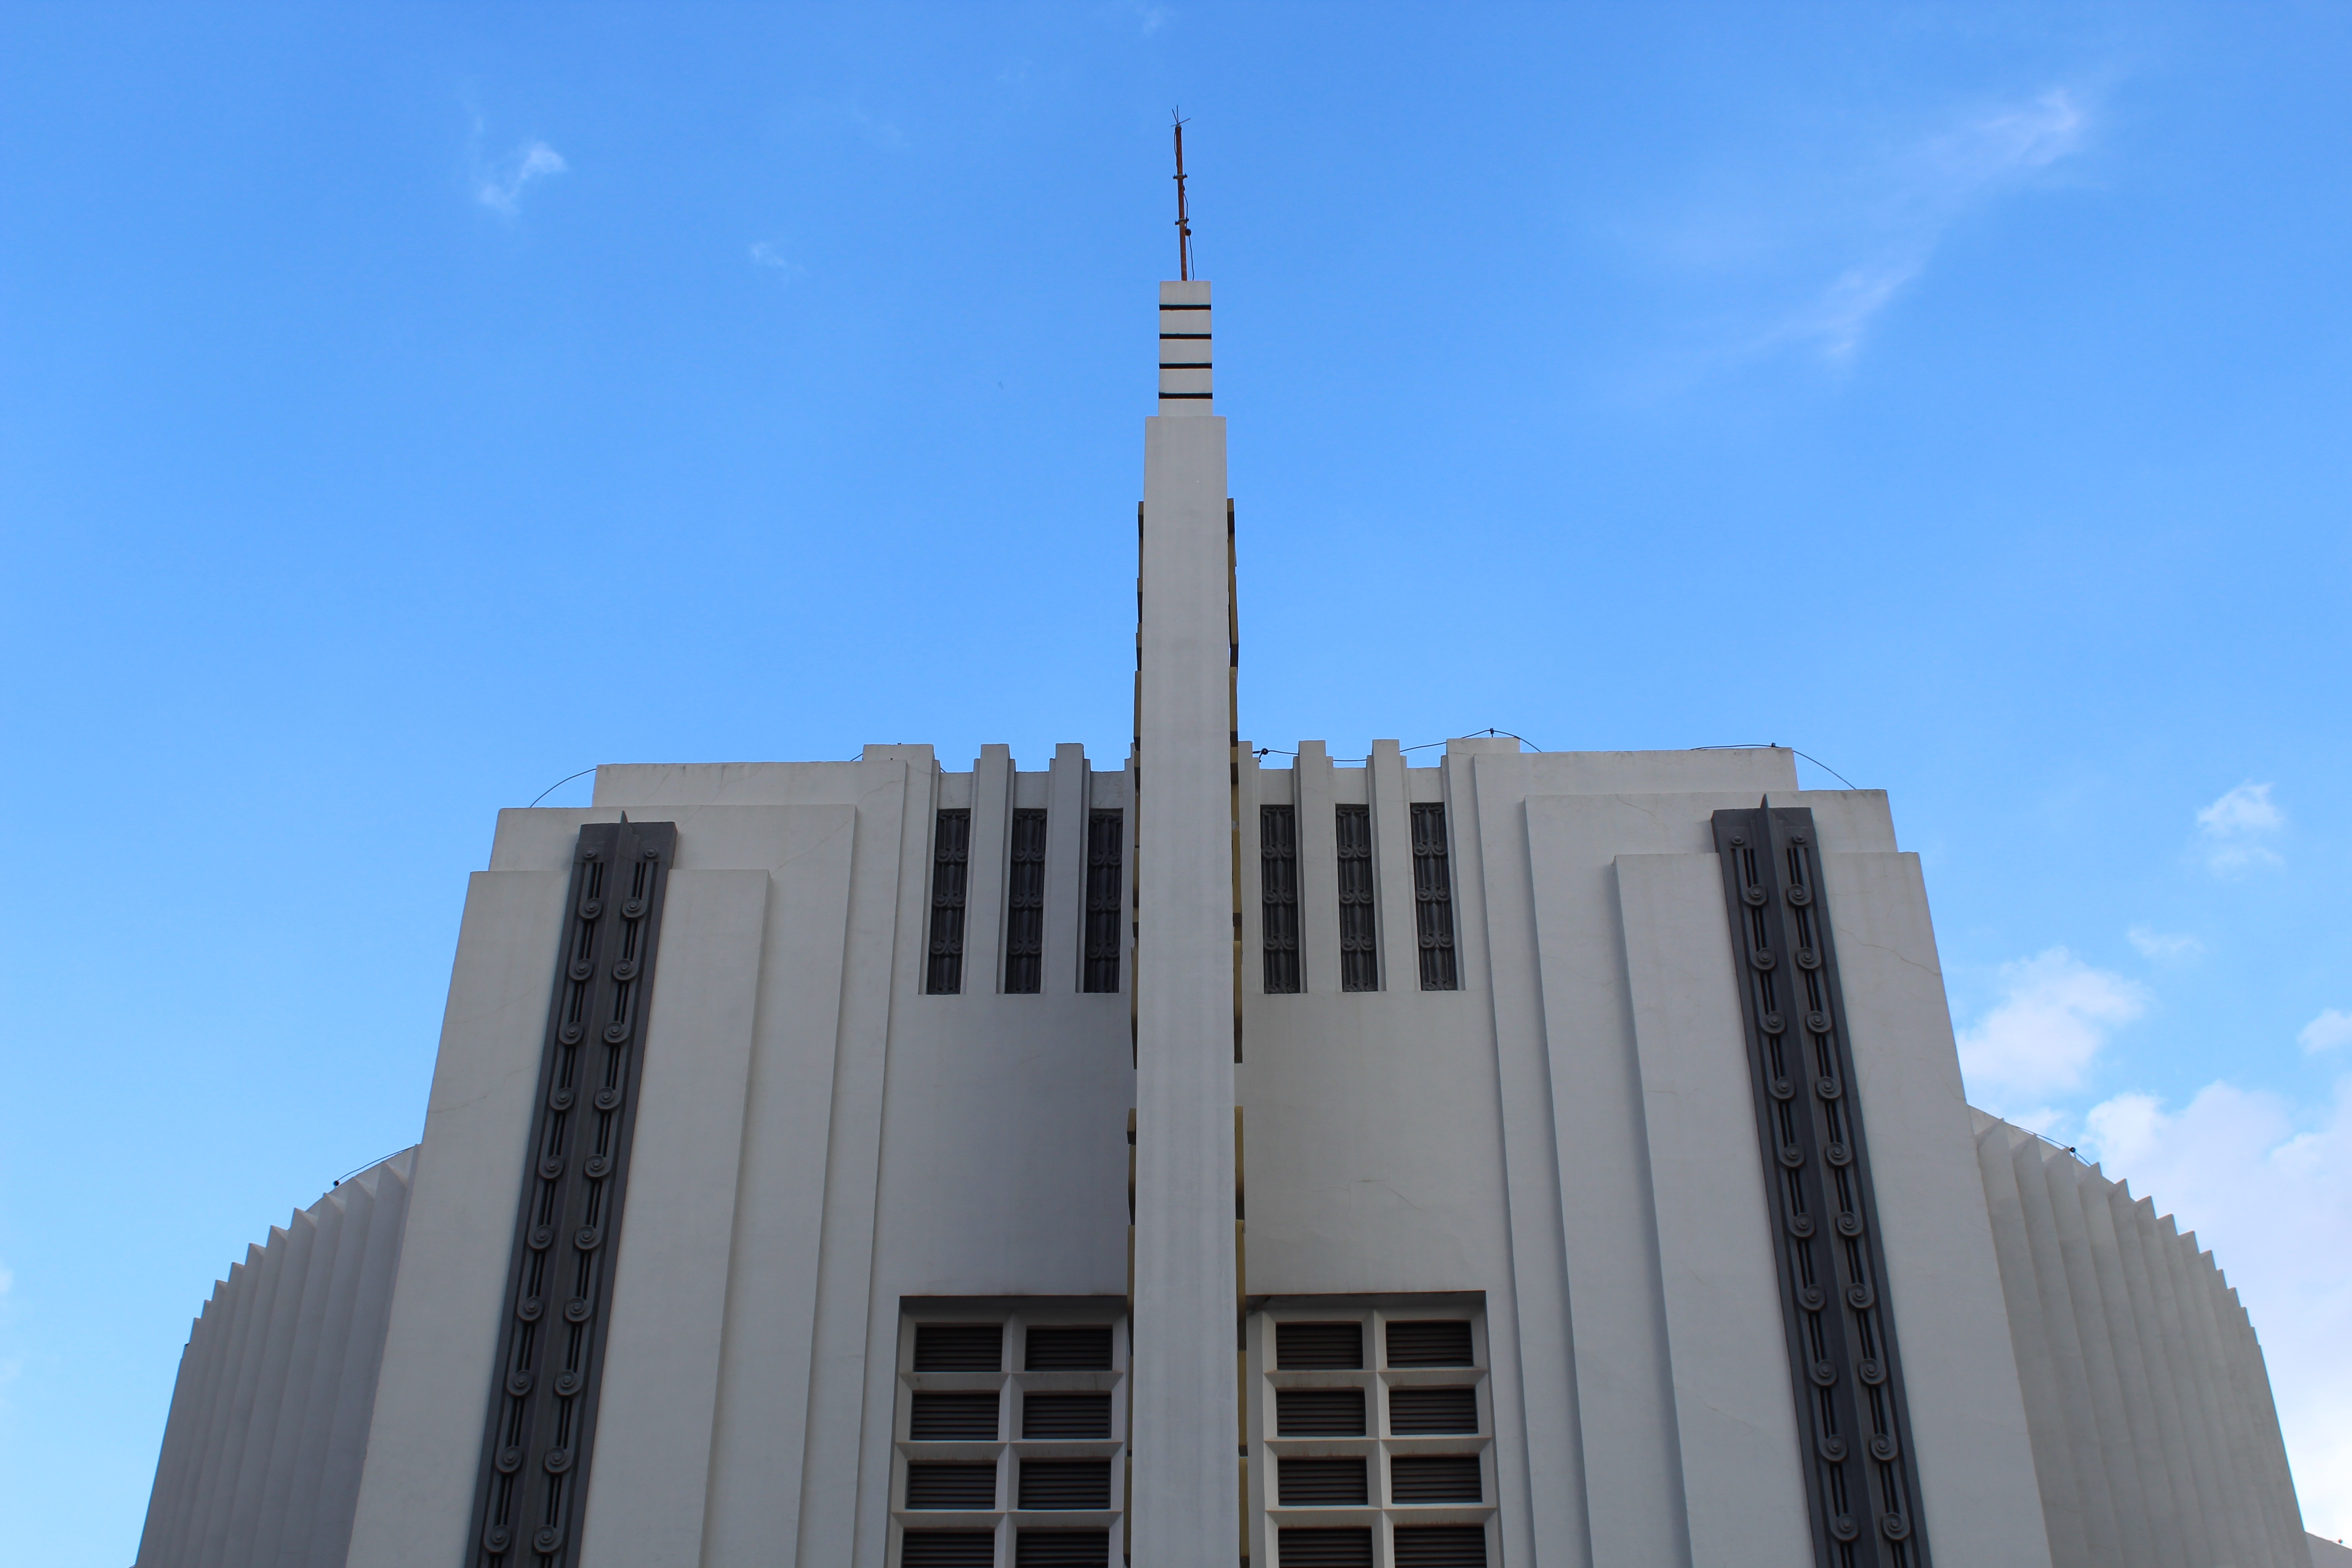
architecture, building, old, skyscraper, landmark, facade, tower block, art deco, theatre, goi nia